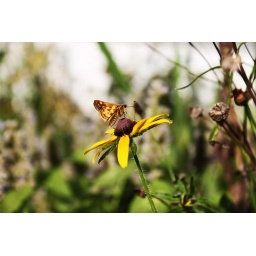
A butterfly on a flower in my backyard. Taken while testing out a Canon Rebel T1i